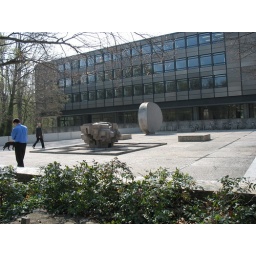
A random building near the park on the way to the bus subway.